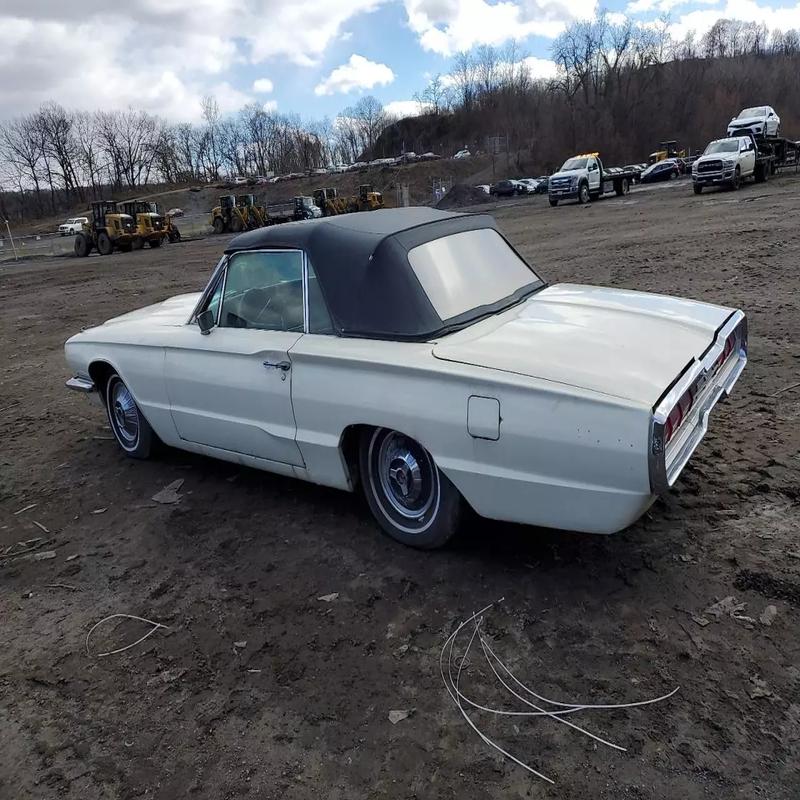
Aucun dommage détecté.
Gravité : aucun